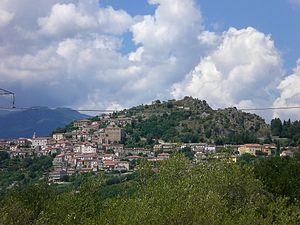
Roccagloriosa est une commune italienne de la province de Salerne dans la région Campanie en Italie.